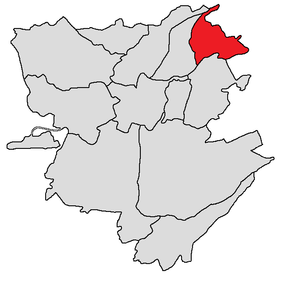
Avan est un des douze districts d'Erevan, la capitale de l'Arménie.